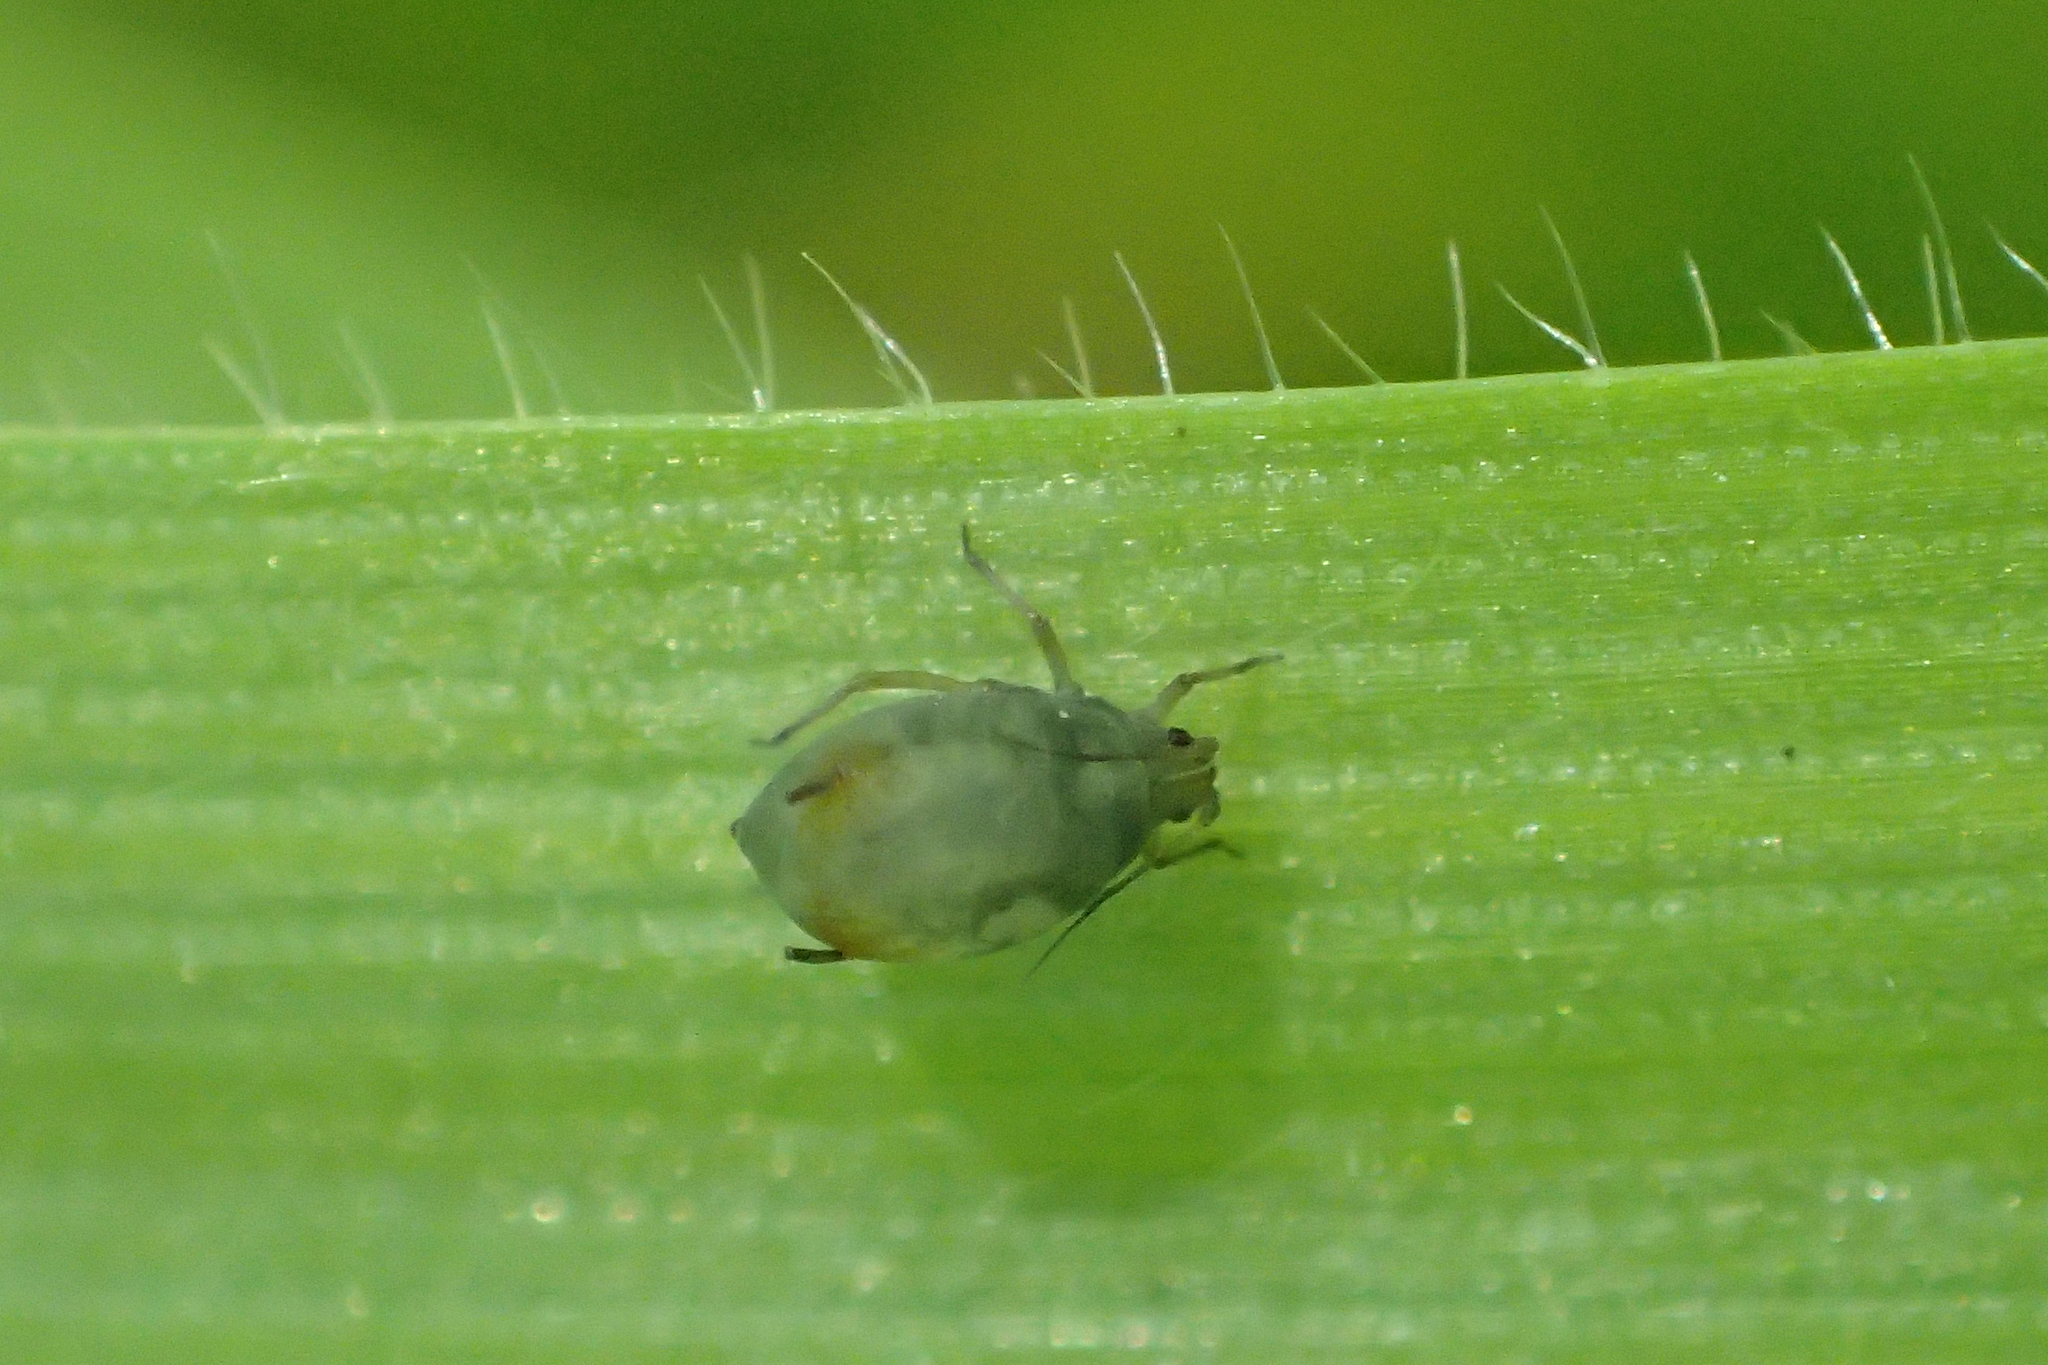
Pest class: bird_cherry_oat_aphid